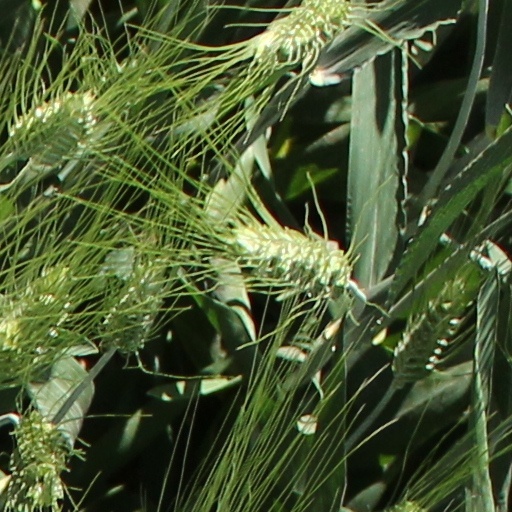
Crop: wheat